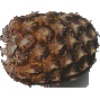
Label: Pineapple 1